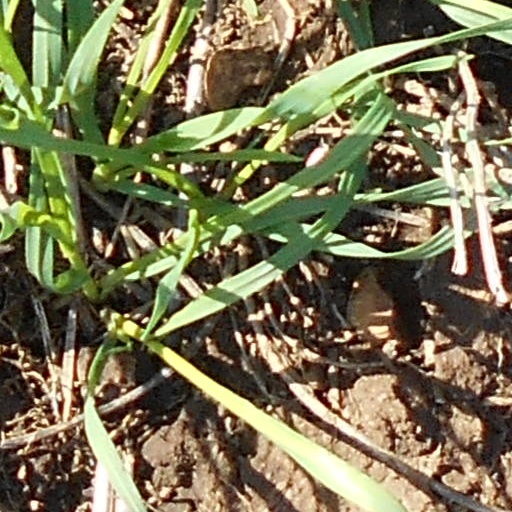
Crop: wheat